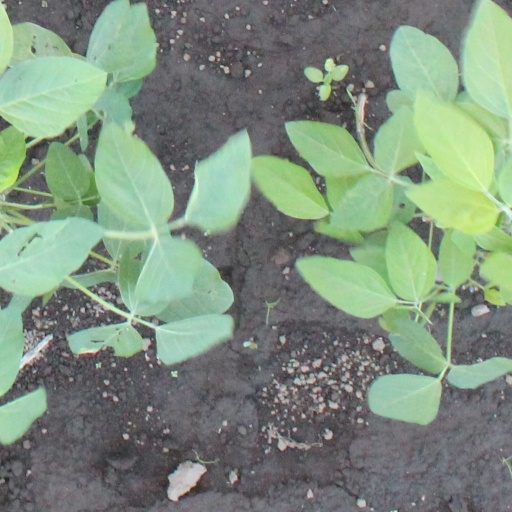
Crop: soybean